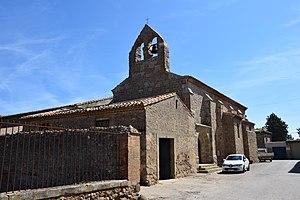
Église Saint-Étienne à Blomac This building is indexed in the Base Mérimée, a database of architectural heritage maintained by the French Ministry of Culture,